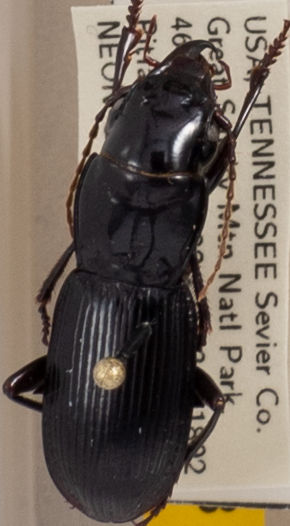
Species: Pterostichus acutipes acutipes
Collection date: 2019-09-03
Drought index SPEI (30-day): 0.184
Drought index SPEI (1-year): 2.09
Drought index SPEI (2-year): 2.09